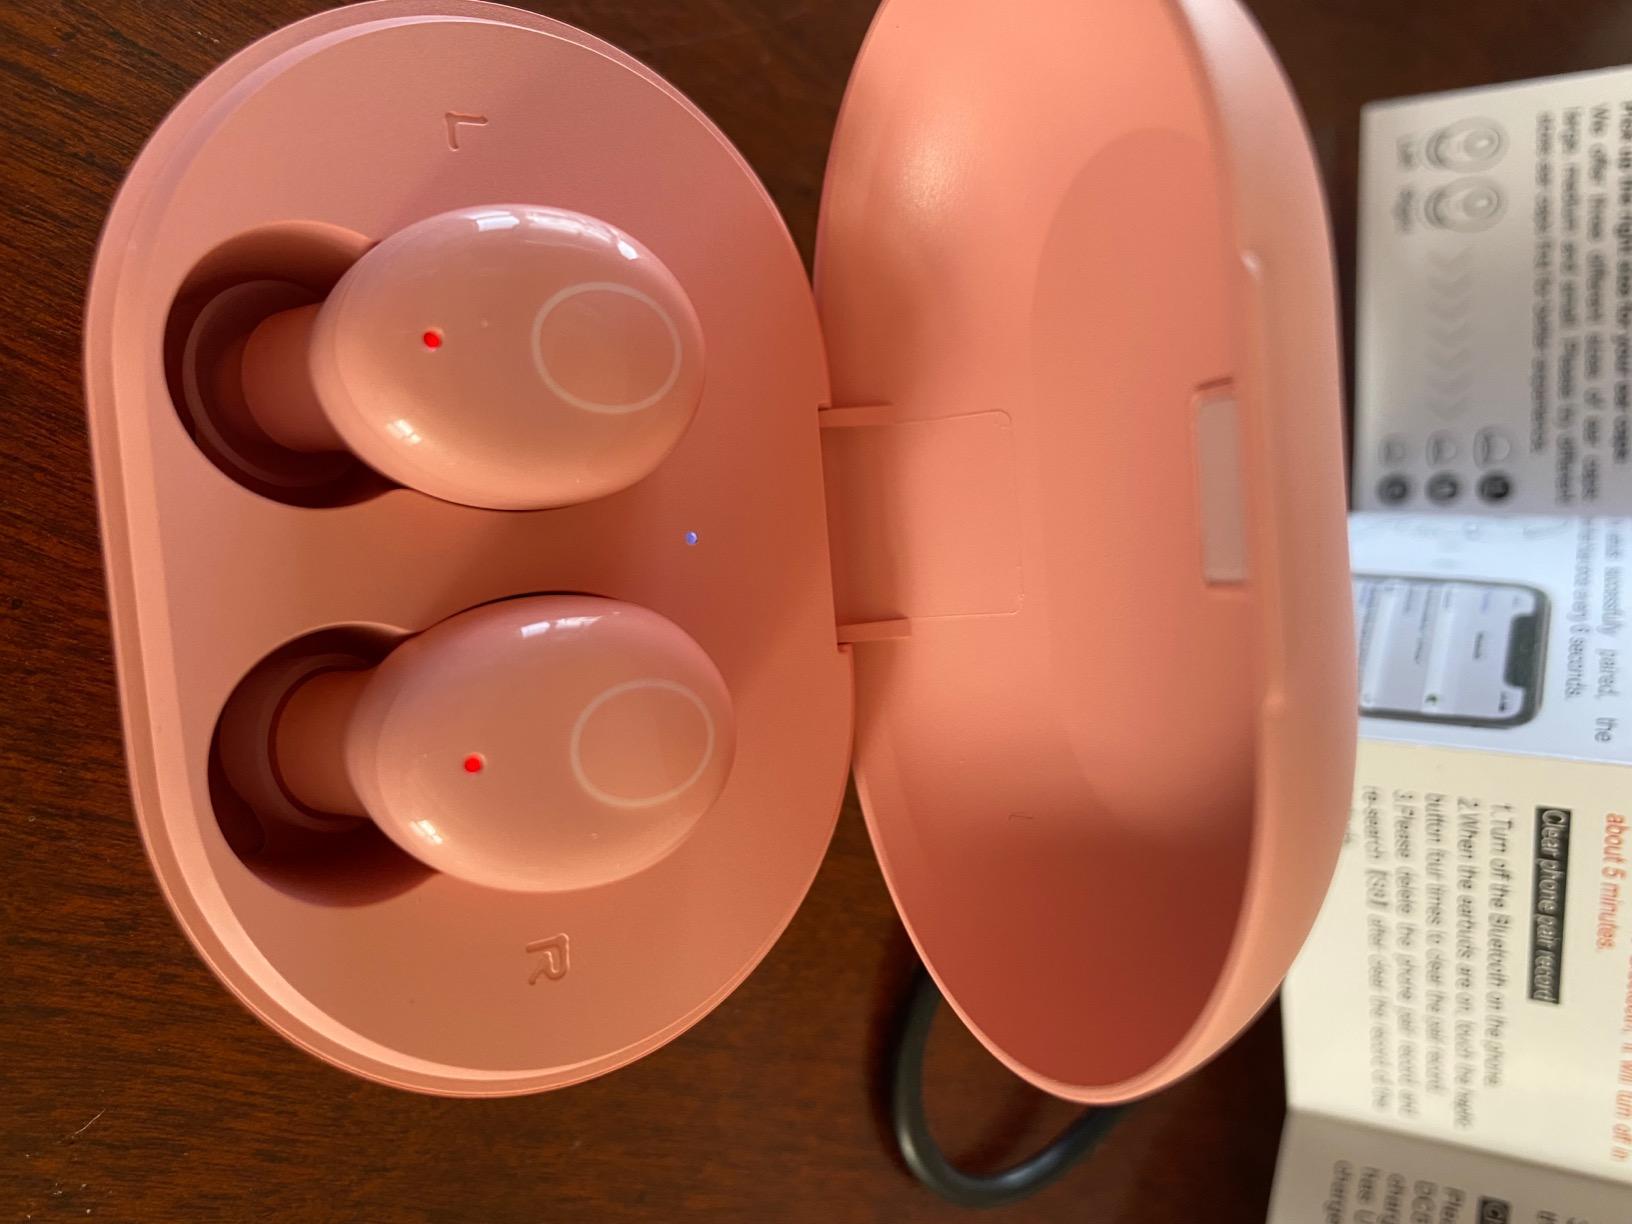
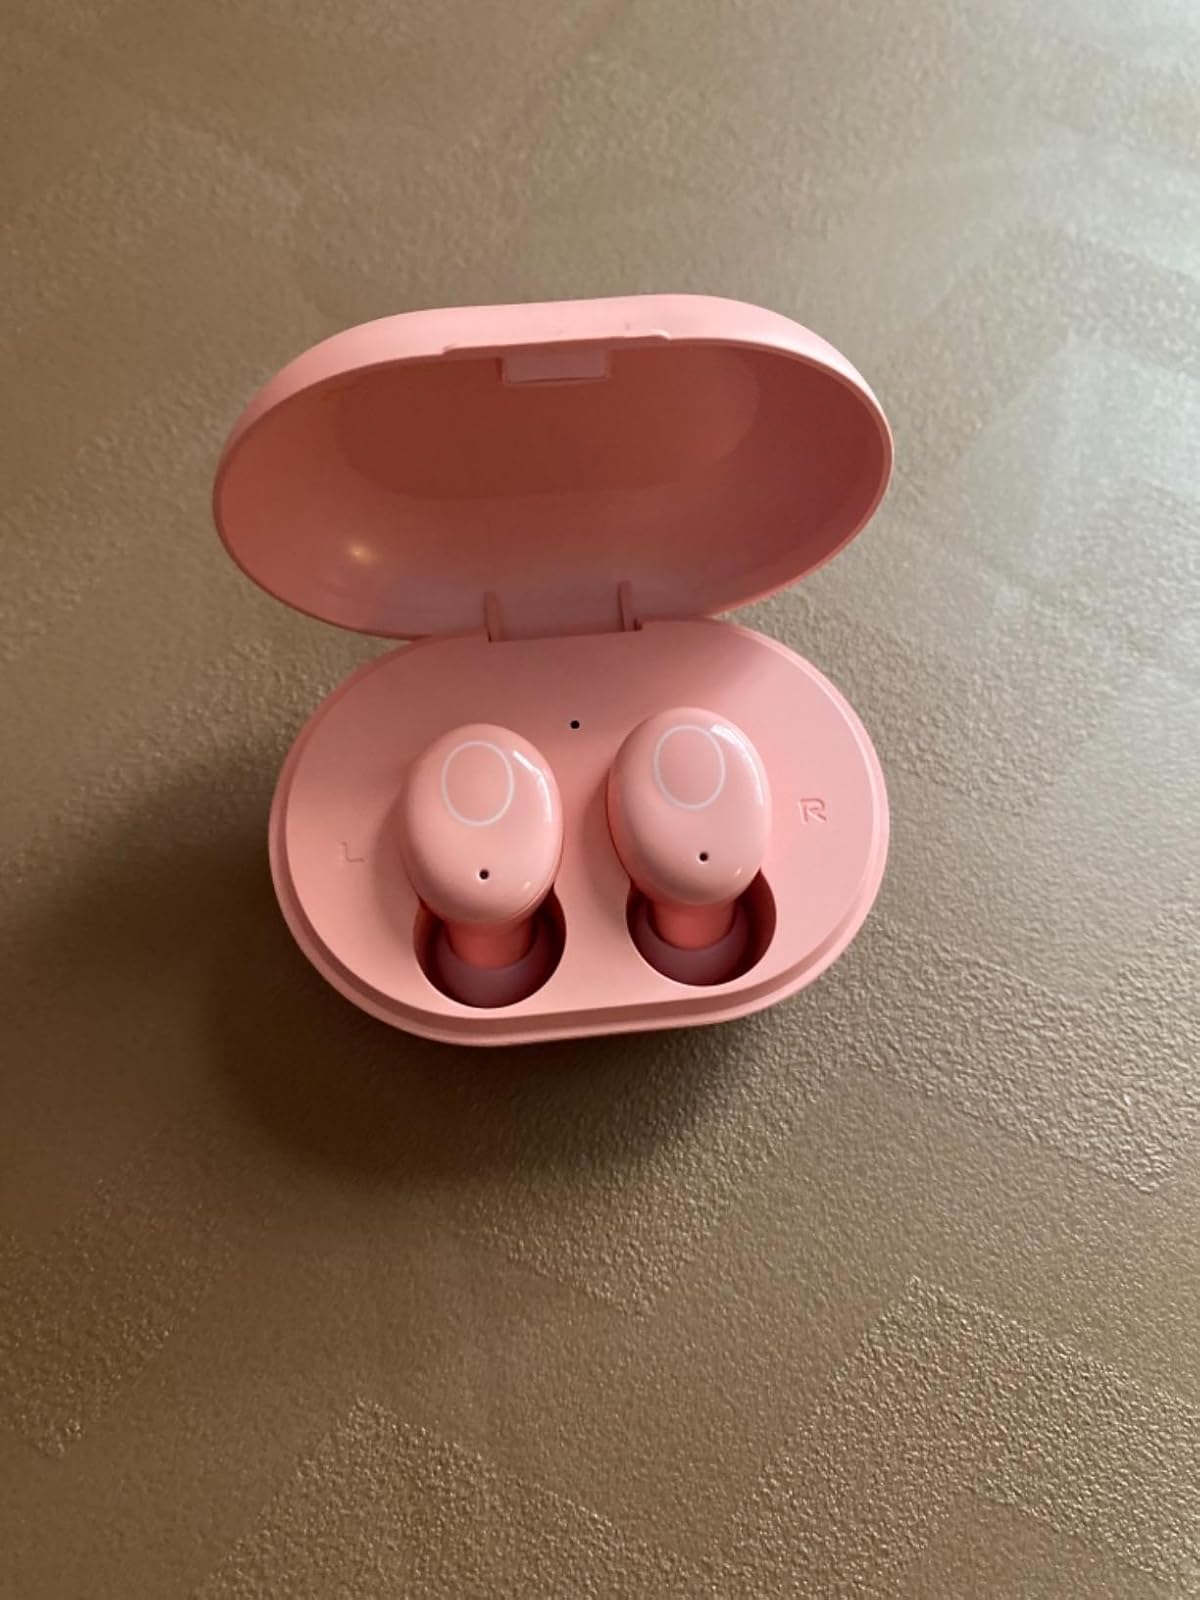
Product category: earbuds
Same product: yes